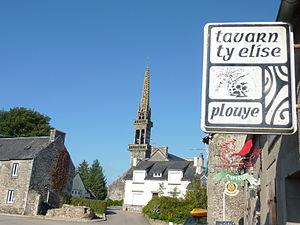
Plouyé: le bourg vu de la taverne Ty Elise
Plouyé [pluje] est une commune du canton du Huelgoat, dans le département du Finistère, dans la région Bretagne, en France.